Friends (2001 film)

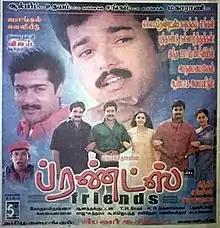
Theatrical release poster

Friends is a 2001 Indian Tamil-language buddy drama film, directed by Siddique and produced by Appachan. It is a remake of Siddique's 1999 Malayalam film of the same name. The film stars Vijay, Suriya and Ramesh Khanna as friends, while Devayani, Vijayalakshmi, Abhinayashree, Sriman, Vadivelu, Charle, and Radha Ravi play supporting roles. The music was composed by Ilaiyaraaja, while Anandakuttan handled cinematography.